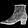
Label: Ankle boot